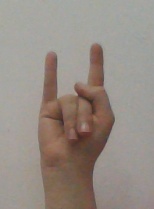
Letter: la